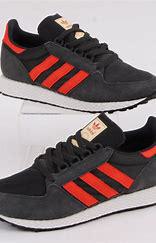
Brand: Adidas
Model: Forest Grove